Pea

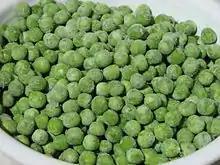
Frozen green peas

In East Asia, pea sprouts or shoots were once dedicated cuisine when the plant was less highly available. Today, when the plant can be easily grown, fresh pea shoots are available in supermarkets or may be grown at home.